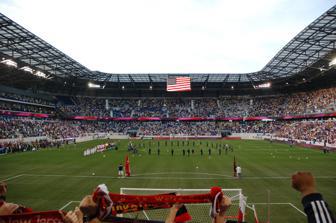
Building: Red Bull Arena (New Jersey)
Country: United States of America
Year built: 2010
Soccer-specific stadium in the United States Sports Illustrated Stadium The Fortress Interior view of Sports Illustrated Stadium, 2010 Sports Illustrated Stadium Location near New York City Show map of New York City Sports Illustrated Stadium Location in New Jersey Show map of New Jersey Sports Illustrated Stadium Location in the United States Show map of the United States Former names Red Bull Park (2006–08) (prior to opening) Red Bull Arena (2008–2024) Address 600 Cape May Street Location Harrison, New Jersey Coordinates 40°44′12″N 74°9′1″W / 40.73667°N 74.15028°W / 40.73667; -74.15028 Public transit PATH : Harrison NWK–WTC NJT Bus : 40 Owner Hudson County Improvement Authority Operator Red Bull GmbH Capacity 25,000 Field size 120 yd × 75 yd (110 m × 69 m) Surface Kentucky Bluegrass Construction Broke ground September 19, 2006 Opened March 20, 2010 Construction cost $ 200 million Architect Rossetti Architects Structural engineer Paulus, Sokolowski & Sartor, LLC. Services engineer URS Corporation General contractor Hunter Roberts Construction Group Tenants New York Red Bulls ( MLS ) (2010–present) NJ/NY Gotham FC ( NWSL ) (2020–present) New York City FC ( MLS ) (2020–present, part-time) New York Red Bulls II ( MLSNP ) (2015–2016, 2018, 2020) Website newyorkredbulls.com/sportsillustratedstadium Sports Illustrated Stadium is a soccer-specific stadium in Harrison, New Jersey , that is home to the New York Red Bulls of Major League Soccer and NJ/NY Gotham FC of the National Women's Soccer League . It opened under its former name, Red Bull Arena , in 2010. Featuring a transparent partial roof, it is located on the waterfront in the Riverbend District of Harrison across the Passaic River from Newark and approximately 7 miles (12 km) west of Lower Manhattan , New York City. With a seating capacity of 25,000, it is the sixth-largest soccer-specific stadium in the United States and in Major League Soccer. On December 11, 2024, the venue's name was changed to Sports Illustrated Stadium as part of a new, 13-year agreement between the Red Bulls and Sports Illustrated Tickets. Initial planning The original plan to build a soccer specific stadium in the New York Metropolitan area was announced during the 2000 MLS season at ESPN Zone in Times Square by the President & GM of the MetroStars Nick Sakiewicz and owner Stuart Subotnick. Nick Sakiewicz led the complex, nearly 5-year effort in search of a site to build. On July 1, 2004, Sakiewicz, New Jersey Governor Richard Codey , Harrison Mayor Ray McDonough and Harrison Redevelopment Chair Peter Higgins along with MLS Commissioner Don Garber announced the MetroStars (as the New York Red Bulls were known at the time) would move from their home at Giants Stadium to a site in Harrison, New Jersey. Harrison was chosen for its mass transit and interstate connections, proximity to New York City and its long history and reputation as a soccer cultural hotbed. The West Hudson County area has been home to historic teams such as Clark O.N.T. , West Hudson A.A. and the Kearny Scots dating back to the late 19th and early 20th century. On November 28, 1885, the neighboring town of Kearny hosted the first international soccer match held outside of the United Kingdom between the United States and Canada at Clark Field in the neighborhood that is now East Newark . Harrison Park was located a few blocks northwest of the stadium site and was the home field of West Hudson A.A. It also hosted the U.S. Open Cup final in 1918 and 1923. Negotiations between MLS and the state of New Jersey dragged on until an agreement was announced on August 5, 2005, for the MetroStars to build and complete construction of a new dedicated soccer facility for the 2007 season. Concerns about environmental clean-up at the selected site forced another delay. Groundbreaking took place September 19, 2006, and construction was set for November 2007, that was delayed by one month when Red Bull GmbH bought the MetroStars from Anschutz Entertainment Group (AEG), changing the club's name in the process. After projections of opening during the 2008, and then the 2009 season, on January 23, 2009, it was announced that the arena opening would be delayed until 2010. Nick Sakiewicz moved on the create MLS' 16th franchise in Philadelphia and build a soccer specific stadium in that market which launched in 2010. According to Erik Stover, Red Bulls managing director at the time, Harrison Redevelopment Agency chairman Peter B. Higgins was "quite simply the reason that the New York Red Bulls have a new home in Harrison. His vision and leadership guided us through numerous difficulties." The Higgins' contribution is memorialized by the naming of the street at the main gates along the west side of the stadium as Pete Higgins Boulevard. Red Bull buyout and new design Former logo as Red Bull Arena In addition to purchasing the team, Red Bull bought out AEG's $100 million share of the stadium, an after-effect of lasting disagreements between the two corporations regarding their plans for the facility. Their differences prompted a significant delay in the early stages of the stadium's construction. After the naming rights of the soccer team were acquired, leading to the name Red Bull Park , Red Bull instituted a number of changes to the stadium's original design, which sparked tension between the Austrian-based energy drink company and AEG. Red Bull opted out of AEG's plan to construct a stage in the stadium for performances, one that would have increased profit margins for the group. The updated design was completed by Rossetti architects from Detroit and was built by New Jersey–based Hunter Roberts Construction Group, LLC. The stadium's unique roofing system was engineered, fabricated, and installed by the projects specialty roofing contractor Birdair of Amherst, New York , a suburb of Buffalo . Features A tension-fabric curved exterior shell of PTFE fiberglass wraps around the entire two-tiered stadium, creating the distinguishing roof feature of Sports Illustrated Stadium. The roof extends 120 feet (37 m) from the last row of seats to just past the field's touchlines, with 60 feet (18 m) of the roof being translucent to allow for natural light. And at 322,276 sq ft (29,940.4 m 2 ), it is the largest roof canopy of all Major League Soccer stadiums, covering all 25,000 seats. The low and enclosed roof design is known for providing superior acoustics by holding, amplifying and reflecting crowd noise back onto the field. Dual 800 sq ft (74 m 2 ) light-emitting diode (LED) HD Panasonic video boards were suspended from the north and south ends of the roof. In early 2019, both video boards were replaced with two new 1,325 sq ft (123.1 m 2 ) LED Daktronics displays as part of stadium wide upgrades. The seats of Sports Illustrated Stadium are of the tip-up variety, without arm rests (except for a few sections near the player benches which feature small arm rests and cup holders), similar to those of European soccer stadiums with the first row of seating approximately 21 feet (6.4 m) from the touchlines. The stadium's seating is raked at 33 degrees for optimal sight-lines. Included in the 25,000 seats are 30 luxury suites and 1,000 premium seats. The Red Bull logo is patterned in red and yellow lower-level seats directly opposite the team benches and field entrance tunnel. Sections 133, 101 and 102 collectively make up the 1,500 seat home supporters section known as the "South Ward". Among the former blue seats in the South Ward was the "Red Seat" located at Section 101, Row 11, Seat 20. The Red Seat signifies the Red Bulls first goal scored at Sports Illustrated Stadium; Section 101 represents the Arena's first game, Row 11 marks the minute of the game in which the goal was scored and Seat 20 remembers the goal scorer, No. 20 Joel Lindpere . Following the passing of Empire Supporters Club member Mike Vallo, the Red Seat's No. 20 was replaced by the initials "MV" to honor him. Ahead of the 2020 season, the Red Bulls converted the South Ward into a safe standing section with a rail seating system, similar to the system in place at BMO Stadium in Los Angeles . This system allows supporters to watch matches while standing but also contain unlock-able individual red fold-down seats to convert the section to standard seating for international matches and other events. The rails also contain cup holders. The Red Seat was removed and given to the Vallo Family and a new location in Section 101 was selected to commemorate Mike Vallo. An open standing area was created directly behind the South Ward for supporters to gather while maintaining a view of the field. Sports Illustrated Staidum is the third soccer-specific stadium in North America to have a safe standing with rail seating system. On the west side of Sports Illustrated Stadium is the "Red Ring of Honor". Established in 2015, the club's 20th season in Major League Soccer, the ring honors the 20 best players in the first 20 seasons of the club as voted by fans. Above the Red Ring of Honor is the retired jersey number "99" of striker Bradley Wright-Phillips ; the first to be retired by the Red Bulls. Also above the Red Ring of Honor are listed the years honoring the Red Bull teams that won the Supporters' Shield in 2013, 2015, and 2018. In 2022, "Legends Row" was created above the Red Ring of Honor and the name of former goalkeeper Luis Robles was added. In 2024, a permanent banner honoring Gotham FC's 2023 NWSL Championship was added to Legends Row. The lower bowl of the Arena is constructed of concrete, while the upper bowl is constructed of galvanized-metal. The Red Bulls intentionally chose galvanized-metal for the upper bowl so fans could create more noise by stomping their feet. In addition, the main concourse is elevated 26 feet (7.9 m) high, eliminating a majority of field-level entryways. On the North side of the main concourse are 13 "Red Beams"; each one memorializing a special moment in the club's history. In 2022, a mural was added to the main concourse at the "Horizon Gate". The mural was painted by artist Elijah Minton and is designed to "represent the Red Bulls loyal supporters, fans, culture, energy and passion for the game of soccer from our neighborhoods to the walls of (Red Bull Arena)." In 2017, the Red Bulls opened MLS's first permanent sensory room for individuals and families affected by autism . The space was formerly used as executive offices by the club's general manager Marc de Grandpre, whose daughter is on the autism spectrum. The sensory room overlooks mid-field and features dimmed lighting and lightly colored walls to offer a soothing environment, along with visual aids, fidget toys and other activities. There is no special ticket or any charge required for use of the room. Ahead of the 2022 MLS season, the Red Bulls fully renovated the Premium Levels of Sports Illustrated Stadium including the Audi Club, Bulls Corner, Provident Bank Suite Lounge and its 27 indoor suites and created a new area called the Midfield Suite. The Midfield Suite acts as a common area for all suite ticket holders and provides panoramic views of the field. A new satellite premium "BULLShop" was created on the fourth floor and a new gaming lounge was created on the 5th floor that gives suite guests access to gaming stations and lounge seating. On June 6, 2023, the Red Bulls opened a new outdoor pre-match event space known as "CrossBar". The space includes a permanent stage and viewing area, a weather-proof option for pre-match events, along with new and upgraded furniture, gaming areas and bar and concession area. Ahead of the 2024 MLS season, the Red Bulls upgraded Sports Illustrated Stadium's lighting system by installing a Musco Lighting TLC for LED system. The new system has color-changing fixtures that allow for higher on-field lighting levels, dynamic lighting for in-game moments and celebrations and reduce energy consumption by 20%. A new LED ribbon board was also installed around the upper bowl of the Arena. Construction Red Bull Arena under construction in Harrison, New Jersey on March 10, 2009 Construction commenced on Red Bull Park on January 3, 2008, on the site of a former Remco factory service building, including the first of 3,000 timber piles driven into the ground to support the new stadium. On January 11, 2008, Erik Stover was announced as the new general manager of Red Bull Arena during construction and then on after. He had served as GM of Qualcomm Stadium in San Diego since 2005. On February 20, 2008, a CAN$28–$30 million contract was announced with Structal-Heavy Steel Construction to assist in the fabrication and construction of steel components. Fabrication began offsite in the second quarter of 2008, and erection in Fall, 2008. Total project size is estimated at 9,000 tons of structural steel. The first steel girder was put in place on August 19, 2008. The arena was reported by The New York Times to be 55% complete on March 27, 2009. The last major beam for the roof was topped out on April 14, 2009. Enclosure panels started going up on May 7, 2009. The first section of the Red Bull Arena roof was completed in August 2009. The underground drainage and turf-heating system installation began on August 18, 2009. Sports Illustrated Stadium internal view Tax controversy Exterior of Red Bull Arena in 2010. In 2010, the Red Bulls refused to pay a $1.4 million property tax levy to the town of Harrison, claiming that the stadium was exempt from paying taxes. The team also refused to pay a $1.3 million for 2011. While the team did eventually pay the back taxes, it subsequently filed a lawsuit to have the payments reimbursed by the town, claiming the stadium was exempt from local taxes. On June 30, 2012, the Tax Court of New Jersey ruled that Harrison did have the right to tax both Red Bull Arena and the land underneath it and denied the team's claim for reimbursement. This decision was upheld by an appellate court in May 2014. The Red Bulls appealed to the state Supreme Court, who in October 2014 agreed to hear the case. The Supreme Court referred the parties to mediation. A settlement was proposed in which the Hudson County Improvement Authority would take over ownership of the land and stadium and enter into a lease agreement with the team, using the lease payments to give Harrison an annual PILOT (Payment In Lieu of Taxes) tied to the Consumer Price Index. The settlement was approved by the Harrison Town Council and mayor on March 16, 2016. On July 14, 2016, the Red Bulls and town agreed to a revised settlement, in which the stadium and land will be turned over to the Hudson County Improvement Authority. The Red Bulls will pay an annual rent of $1.3 million, escalated annually based on the Consumer Price Index , of which $1.115 million will go to the town of Harrison. The lease agreement will be in place through 2038, with team options through 2058. At the end of the lease term, ownership of the stadium will revert to the town. This agreement must be finalized by the end of 2016. Naming rights The acquisition of the MetroStars by Red Bull GmbH in 2006 included the naming rights to the future stadium. Red Bull began exploring an outside naming rights sponsor for the stadium as early as 2015. On December 11, 2024, the Red Bulls announced a 13-year agreement with Sports Illustrated Tickets, a ticket platform owned by Authentic Brands Group that licenses the branding of sports magazine Sports Illustrated ; the sponsorship does not involve the newsroom operations of Sports Illustrated . The agreement will include the use of Sports Illustrated Tickets as the official ticketing partner of events at the stadium beginning in 2026 after it replaces Ticketmaster . Events Soccer This section is in list format but may read better as prose . You can help by converting this section , if appropriate. Editing help is available. ( December 2024 ) The stadium before a match between the Red Bulls and Montreal Impact A soft opening of the stadium, a match between the Red Bulls Under-18 Academy team and the United States U-17 men's national soccer team scheduled for March 13, 2010, was postponed due to heavy rain and high wind. The facility instead opened on March 20, 2010, as the Red Bulls played a friendly match against Brazilian club Santos FC winning before a sold-out crowd 3–1. The first official match, the MLS season opener against the Chicago Fire , took place March 27, 2010, with the Red Bulls winning 1–0 in front of a sold-out crowd. Joel Lindpere became the first player to score a goal at Red Bull Arena. Red Bull Arena hosted its first-ever international soccer game in May 2010, when Turkey beat the Czech Republic in front of a crowd of 16,371. The stadium also hosted an exhibition between Ecuador and Colombia in October 2010. The game drew a sellout crowd of 25,000. On June 13, 2011, Red Bull Arena hosted two group stage matches of the 2011 CONCACAF Gold Cup . The first match saw the Guatemala national football team defeat the Grenada national football team 4–0. The second match saw the Jamaica national football team defeat the Honduras national football team 1–0. Both matches were attended by a sellout crowd of 25,000 fans. On June 28, 2011, Red Bull Arena hosted its first ever Lamar Hunt U.S. Open Cup match with the Red Bulls defeating USL Pro team F.C. New York 2–1. On July 27, 2011, Red Bull Arena hosted the 2011 MLS All-Star Game with the MLS All-Stars playing Manchester United where United won 4–0. On October 8, 2011, Red Bull Arena hosted its first New Jersey high school soccer game when the Harrison Blue Tide hosted the Kearny Kardinals in both boys' and girls' soccer matches. On October 11, 2011, Red Bull Arena hosted its first United States men's national soccer team match, as the US squad lost 1–0 to the Ecuador national football team in an international friendly. On November 13, 2011, Red Bull Arena hosted the semifinals and championship match of the 2011 Big East Conference Men's Soccer Tournament , a college soccer tournament. The 2012 Big East Men's Soccer Tournament was supposed to be held at Red Bull Arena but was moved to Subaru Park in Chester, Pennsylvania due to the effects of Hurricane Sandy . On July 28, 2012, Red Bull Arena hosted the Trophée des champions , a soccer game between the champions of Ligue 1 and the winners of the Coupe de France : Montpellier HSC vs Olympique Lyonnais . Lyon won on penalties after the match ended 2–2. The match was organized by Ligue de Football Professionnel . On June 20, 2013, the United States women's national soccer team played an international friendly against the South Korea women's national football team . It was in Red Bull Arena that United States forward Abby Wambach scored four goals, beating Mia Hamm 's record of 158 goals, for the most international goals scored ever by a male or female player as part of 5–0 United States victory. On July 8, 2013, Red Bull Arena hosted two group stage matches of the 2013 CONCACAF Gold Cup . The first match saw the El Salvador national football team and the Trinidad and Tobago national football team play to a 2–2 draw. The second match saw the Honduras national football team defeat the Haiti national football team 2–0. Both matches were attended by a crowd of 20,000 fans. On October 27, 2013, the New York Red Bulls won their first ever Supporters' Shield championship by beating the Chicago Fire 5–2 in front of a sold-out crowd of 25,219. On July 26, 2014, the New York Red Bulls defeated reigning FA Cup champions Arsenal F.C. 1–0 in the 2014 New York Cup in front of a sold-out crowd of 25,219. On August 26, 2014, Red Bull Arena hosted the CONCACAF Champions League for the first time with the New York Red Bulls defeating C.D. FAS 2–0 in a group stage match. On July 22, 2015, the New York Red Bulls defeated reigning Premier League champions Chelsea F.C. 4–2 as part of the 2015 International Champions Cup in front of a crowd of 24,076. On July 26, 2015, the New York Red Bulls defeated reigning and back-to-back Primeira Liga champions S.L. Benfica 2–1 as part of the 2015 International Champions Cups in front 18,906 fans. The New York Red Bulls II of the United Soccer League played their home games at Red Bull Arena from 2015 to 2016, then moved to Montclair State University 's MSU Soccer Park at Pittser Field for the 2017 Season. On August 12, 2016, Major League Soccer, in collaboration with the United Soccer League and oversight by the International Football Association Board , made history by becoming the first soccer league ever to use video assistant referee (VAR) in a live match. The match was between New York Red Bulls II and Orlando City B at Red Bull Arena. During the match, referee Ismail Elfath reviewed two fouls and after consultation with video assistant referee Allen Chapman , issued a red card and a yellow card in the respective incidents. New York Red Bulls II won the match 5–1. On October 23, 2016, Red Bull Arena hosted the 2016 United Soccer League Final with New York Red Bulls II beating the Swope Park Rangers 5–1 winning their first United Soccer League Championship. New York Red Bulls II became the first Major League Soccer-owned team to win the United Soccer League title. On March 4, 2017, Red Bull Arena hosted two matches of the 2017 SheBelieves Cup . The first match saw the France women's national football team play the Germany women's national football team to a 0–0 draw. The second match saw the England women's national football team defeat the United States women's national soccer team 1–0 in front of sold-out crowd of 26,500. On July 7, 2017, Red Bull Arena hosted two group stage matches of the 2017 CONCACAF Gold Cup . The first match saw the Canada men's national soccer team defeat the French Guiana national football team by a score of 4–2. The second match saw the Costa Rica national football team defeat the Honduras national football team by a score of 1–0. Both matches were attended by a sellout crowd of 25,817 fans. On July 25, 2017, Red Bull Arena hosted Tottenham Hotspur and A.S. Roma as part of the 2017 International Champions Cup . A.S. Roma defeated Tottenham Hotspur 3–2 in front of a sold-out crowd of 26,192. On September 1, 2017, Red Bull Arena hosted its first ever World Cup Qualifier Match between the United States men's national soccer team and Costa Rica men's national football team as part of the 2018 FIFA World Cup qualification – CONCACAF fifth round . The United States lost to Costa Rica 2–0 in front of a sold-out crowd of 26,500. On September 24, 2017, the Danone Nations Cup World Final was held at Red Bull Arena. It marked the first time the international youth soccer tournament was held in the United States in its 18-year history. On March 4, 2018, Red Bull Arena hosted two matches of the 2018 SheBelieves Cup for the second time. The first match saw the United States women's national soccer team play the France women's national football team to a 1–1 draw in front of a sold-out crowd of 25,706. The second match saw the Germany women's national football play the England women's national soccer team to a 2–2 draw. On July 28, 2018, Red Bull Arena hosted S.L. Benfica and Juventus FC as part of the 2018 International Champions Cup . Juventus beat Benfica in a penalty shootout 4–2 in front of a crowd of 24,194. On June 24, 2019, Red Bull Arena hosted two group stage matches of the 2019 CONCACAF Gold Cup . The first match saw the Bermuda national football team defeat the Nicaragua national football team by a score of 2–0. The second match saw the Haiti national football team defeat the Costa Rica national football team by a score of 2–1. Both matches were attended by crowd 20,044 fans. On July 24, 2019, Red Bull Arena hosted Fiorentina and S.L. Benfica as part of the 2019 International Champions Cup . Benfica defeated Fiorentina 2–1. Red Bull Arena gained a new tenant with the November 18, 2019, joint announcement by the Red Bulls and NJ/NY Gotham FC that the stadium would host the latter team for its home games in the National Women's Soccer League in 2020. Gotham had used Red Bull Arena for two home matches in its 2019 season , both of which drew crowds well beyond the capacity of that team's former home of Yurcak Field at Rutgers University . On March 8, 2020, Red Bull Arena hosted two matches of the 2020 SheBelieves Cup for the third time. This was last soccer tournament in the United States to be completed before the COVID-19 pandemic shut down all professional sports in the country. The first match saw the England women's national football team defeat the Japan women's national football team 1–0. The second match resulted in the United States women's national soccer team defeat the Spain women's national football team 1–0 in front of sold-out crowd of 26,500. In late 2020, Red Bull Arena hosted home matches for the Montreal Impact (later known as CF Montréal) due to cross-border travel restrictions amid the COVID-19 pandemic . The stadium also hosted cross-town rivals New York City FC for five matches from August to September due to scheduling conflicts at Yankee Stadium , which were resolved by October. The team had also played two 2020 CONCACAF Champions League fixtures at the stadium in February and March due to Yankee Stadium undergoing winterization procedures. In 2021, New York City FC played eight matches at Red Bull Arena due to other scheduling conflicts. In addition to NYCFC playing in Red Bull Arena, CF Montréal announced on June 21, 2021, that they would play a game against NYCFC on July 7 due to scheduling conflicts at DRV PNK Stadium with the 2021 CONCACAF Gold Cup . In 2022, New York City FC played two matches at Red Bull Arena; one regular season match and one 2022 CONCACAF Champions League match. On July 30, 2022, the New York Red Bulls played a club friendly against FC Barcelona in front of a sold-out crowd with Barcelona winning 2–0. On November 13, 2022, the United States women's national soccer team played the Germany women's national football team in an international friendly with the US team winning 2–1 in front of a crowd of 26,317. On June 17, 2023, the Ecuador national football team played the Bolivia national football team in an international friendly with Ecuador winning 1–0 in front of 20,000 fans. The 2023 CONCACAF Gold Cup held four group stage matches at Red Bull Arena over the course of two days. On June 30, the first match saw the Panama national football team defeat the Martinique national football team 2–1 and the second match saw the El Salvador national football team and Costa Rica national football team play to a 0–0 draw. Both matches drew 22,615 fans. On July 4, the first match saw the Guatemala national football team defeat the Guadeloupe national football team 3–2 and the second match saw Costa Rica defeat Martinique by a score of 6–4. Both matches were played in front of 21,531 fans. On July 26, 2023, New York City FC played a 2023 Leagues Cup group stage home match against Toronto FC at Red Bull Arena. They also played a regular season home match against Toronto FC during the 2023 season . On July 28, 2023, Red Bull Arena hosted Brighton & Hove Albion vs. Newcastle United in the Premier League Summer Series where the Magpies won 2–1. On August 3, 2023, the Red Bulls defeated New York City FC in the Round of 32 of the 2023 Leagues Cup 1–0 at Red Bull Arena eliminating City from the tournament. On July 13, 2024, the United States women's national soccer team played the Mexico women's national football team in an international friendly prior to the 2024 Summer Olympics in Paris and honored the 20 members of the 1999 team to celebrate the 25th anniversary of their 1999 FIFA Women's World Cup victory . The United States defeated Mexico 1–0 in front of a sellout crowd of 26,376. On July 31, 2024, RB Leipzig took on Aston Villa F.C. in an international friendly at the Arena with RB Leipzig winning 2–0. On August 13, 2024, New York City FC played a 2024 Leagues Cup Round of 16 home match against Tigres UANL at Red Bull Arena. On August 19, 2024, reigning 2023 NWSL champions Gotham FC played reigning 2023 WSL champions Chelsea at Red Bull Arena in an international friendly with Chelsea defeating Gotham 3–1. On November 10, 2024, Gotham FC played their first home playoff match at home, at Red Bull Arena, winning 2–1 against Portland Thorns . As part of 2026 FIFA Men's World Cup , Sports Illustrated Stadium and Red Bull Training Facility will serve as training grounds for teams playing matches at nearby MetLife Stadium . Rugby union In addition to soccer, the arena has also been the host of several rugby union matches. All three finals of the 2010 Churchill Cup were held at The Red Bull Arena. London Irish played their home game against Saracens in Premiership Rugby at the Red Bull Arena on March 12, 2016 . This marked the first time an English premiership rugby match had been played overseas. The timing and location were selected to coincide with St. Patrick's Day festivities in an area were there is a large Irish influence. The game was televised live across the US on NBCSN . London Irish did not return the following season due to their relegation to the RFU Championship . The USA faced Ireland on June 10, 2017. This was the Eagles' first test of the 2017 summer internationals . The Eagles lost 55–19 in front of 22,370 spectators. On June 25, 2022, the arena hosted the 2022 Major League Rugby final between Rugby New York and the Seattle Seawolves with Rugby New York winning the MLR Shield by a score of 30–15. Date Home Result Away Competition Attendance Ref. June 19, 2010 Uruguay 19–38 Russia 2010 Churchill Cup United States 10–24 France A England Saxons 38–18 Canada March 12, 2016 London Irish 16–26 Saracens F.C. 2015–16 Premiership Rugby 14,811 June 10, 2017 United States 19–55 Ireland 2017 mid-year rugby union internationals 22,370 June 25, 2022 Rugby New York 30–15 Seattle Seawolves 2022 Major League Rugby final 1,979 Lacrosse The Premier Lacrosse League held five matches over the course of two weekends at Red Bull Arena in 2019. Three regular season matches were held on June 8 and 9, 2019, and drew a total 10,773 fans. Two second round playoff matches were held on September 14, 2019, and drew a total of 10,572 fans, which was the highest single day total attendance for the PLL. This was the first time that Red Bull Arena hosted lacrosse matches. American football On September 2, 2023, Red Bull Arena hosted the inaugural " Brick City HBCU Kickoff Classic" between Grambling State University and Hampton University with Hampton University defeating Grambling State 35–31. This was the Arena's first American football game. Concerts Red Bull Arena hosted its first-ever concert, with Dispatch on June 18, 2011. Following the concert the stadium was highly praised by the sold-out crowd and media for its sight-lines, sound, and acoustics. On October 10, 2016, Red Bull Arena announced plans to regularly host concerts and live entertainment events beginning in 2017. On September 24, 2017, as part of the festivities for the Danone Nations Cup World Final, DNCE closed out the tournament with a concert. Community Covenant House – New Jersey , in conjunction with Horizon Blue Cross Blue Shield of New Jersey and the New York Red Bulls, have staged two "Sleep Outs" at Red Bull Arena in order to raise awareness and funds for New Jersey's homeless youth. The first was on October 17, 2014, and the second was on October 16, 2015. On April 10, 2016, Red Bull Arena hosted thousands of Peruvian Americans from New Jersey and Pennsylvania to vote in the 2016 Peruvian general election . Citizens of Peru are entitled to vote in Peru's national elections regardless of where they reside. On January 24, 2021, a drive-through COVID-19 testing site , with the capacity to test 2,400 people a day, opened in front of Red Bull Arena. On May 26, 2022, Hudson County Community College (HCCC) held the commencement ceremonies for the classes of 2020, 2021 and 2022. The ceremonies were the first held for the school since 2019 due to the COVID-19 pandemic. HCCC has continued to host their commencement ceremonies at the Arena in 2023 and 2024. Auto shows On October 24, 2021, RIX Magazine hosted the Allstar Fitment 3.0 auto show at Red Bull Arena. On November 20, 2022, the EuroKult Thanks-4-Giving Car Meet and Food Drive was held at the Arena. On May 25, 2024, the Built Not Bought 2024 Car Show was held at the Arena. Awards and recognition In December 2010, the stadium was named "Project of the Year (Sports/Recreation)" by Engineering News-Record – New York. In January 2016, Red Bull Arena was awarded Major League Soccer – "Security Staff of the Year" for 2015. The security staff was particularly recognized for its security plan for the Major League Soccer Eastern Conference Final during a heightened state of security worldwide following the November 2015 Paris attacks . In August 2016, Red Bull Arena was awarded the first annual J.D. Power – "Best In Fan Experience" for 2016. The stadium was selected from all the pro sports and entertainment venues in the New York metropolitan area . Red Bull Arena scored highest for overall satisfaction, security and ushers, seating area and game experience, ticket purchase, food and beverage, and leaving the game. Also in August 2016, Red Bull Arena and the Red Bull Training Facility were awarded the Sports Turf Managers Association's (STMA) Certification for Environmentally Responsible Management. The training facility is the first facility to earn the 80% or higher ratings on the 10-part written assessment. In August 2017, Red Bull Arena and the Red Bulls were awarded their second consecutive J.D. Power – "Best in Fan Experience" award for the New York metropolitan area. The stadium scored highest for ticket purchase, security and ushers, seating area and game experience, food and beverage and game arrival. In November 2018, Red Bull Arena and Director of Grounds, Dan Shemesh, were honored with the "Field of the Year" award by the Sports Turf Managers Association (STMA) for the professional soccer division. In April 2021, Red Bull Arena received Global Biorisk Advisory Council (GBAC) STAR accreditation ahead of the 2021 home opener. GBAC STAR is recognized as the gold standard of safe venues and provides third-party validation to ensure the implementation of rigorous protocols in response to biorisk situations such as COVID-19 . Upgrades made to receive the accreditation include an ionized air filtration system, making all restrooms contactless, quarterly antimicrobial treatments, and implementing contact free food order and payment systems. In November 2021, Red Bull Arena was named "2021 Professional Soccer Field of the Year" by the Sports Turf Managers Association (STMA). It is the second time Red Bull Arena was awarded this honor. Accessibility and transportation The stadium can be reached via the Harrison station by the Newark-World Trade Center train of the PATH rapid transit system. A $256 million reconstruction and expansion, to accommodate the burgeoning economic growth and development in the area and the increasing number of fans taking the PATH on game days, was completed on June 15, 2019. The stadium is accessible from Newark Penn Station by transferring to the PATH rapid transit system. The stadium is also served by the 40 New Jersey Transit Bus route. The nearby Jackson Street Bridge crosses the Passaic River to the Ironbound neighborhood in Newark and is a popular pedestrian route to and from the stadium. In 2022, a soccer and Red Bulls themed mural was installed at the corner of Market Street and the Jackson Street Bridge. The mural, titled "Unity Goal", was painted by Newark artist Diegumberrto who said "Soccer is a sport that unifies people of all ethnic backgrounds, cultures, and languages. The mural embodies the love of the game and adds a level of excitement as people gather to walk across the bridge to (Red Bull Arena)." Sports Illustrated Stadium is accessible by car via I-280 , with connections to the New Jersey Turnpike ( I-95 ), Garden State Parkway , McCarter Highway (NJ-21) , and other highways and roads. There are several designated lots and the Harrison Parking Center garage available for parking in the immediate vicinity. References